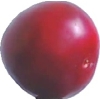
Label: cherry_wax_red